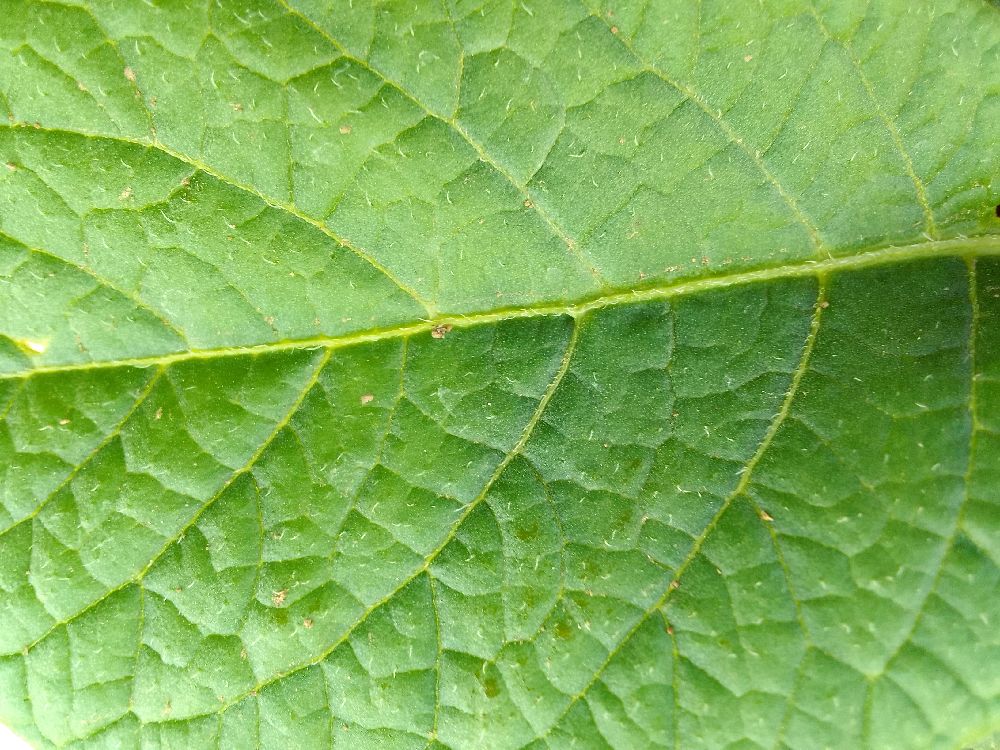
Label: Healthy